VitrA (sanitaryware)

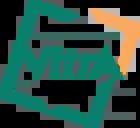
Former VitrA logo used from 2002 to 2006

VitrA was founded in 1942 by Nejat Eczacıbaşı, the same year its first factory was built in Kartal, Turkey.